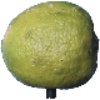
Label: Limes 1